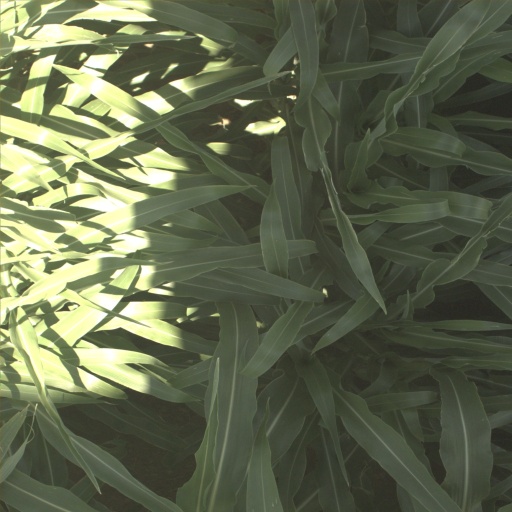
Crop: sorghum